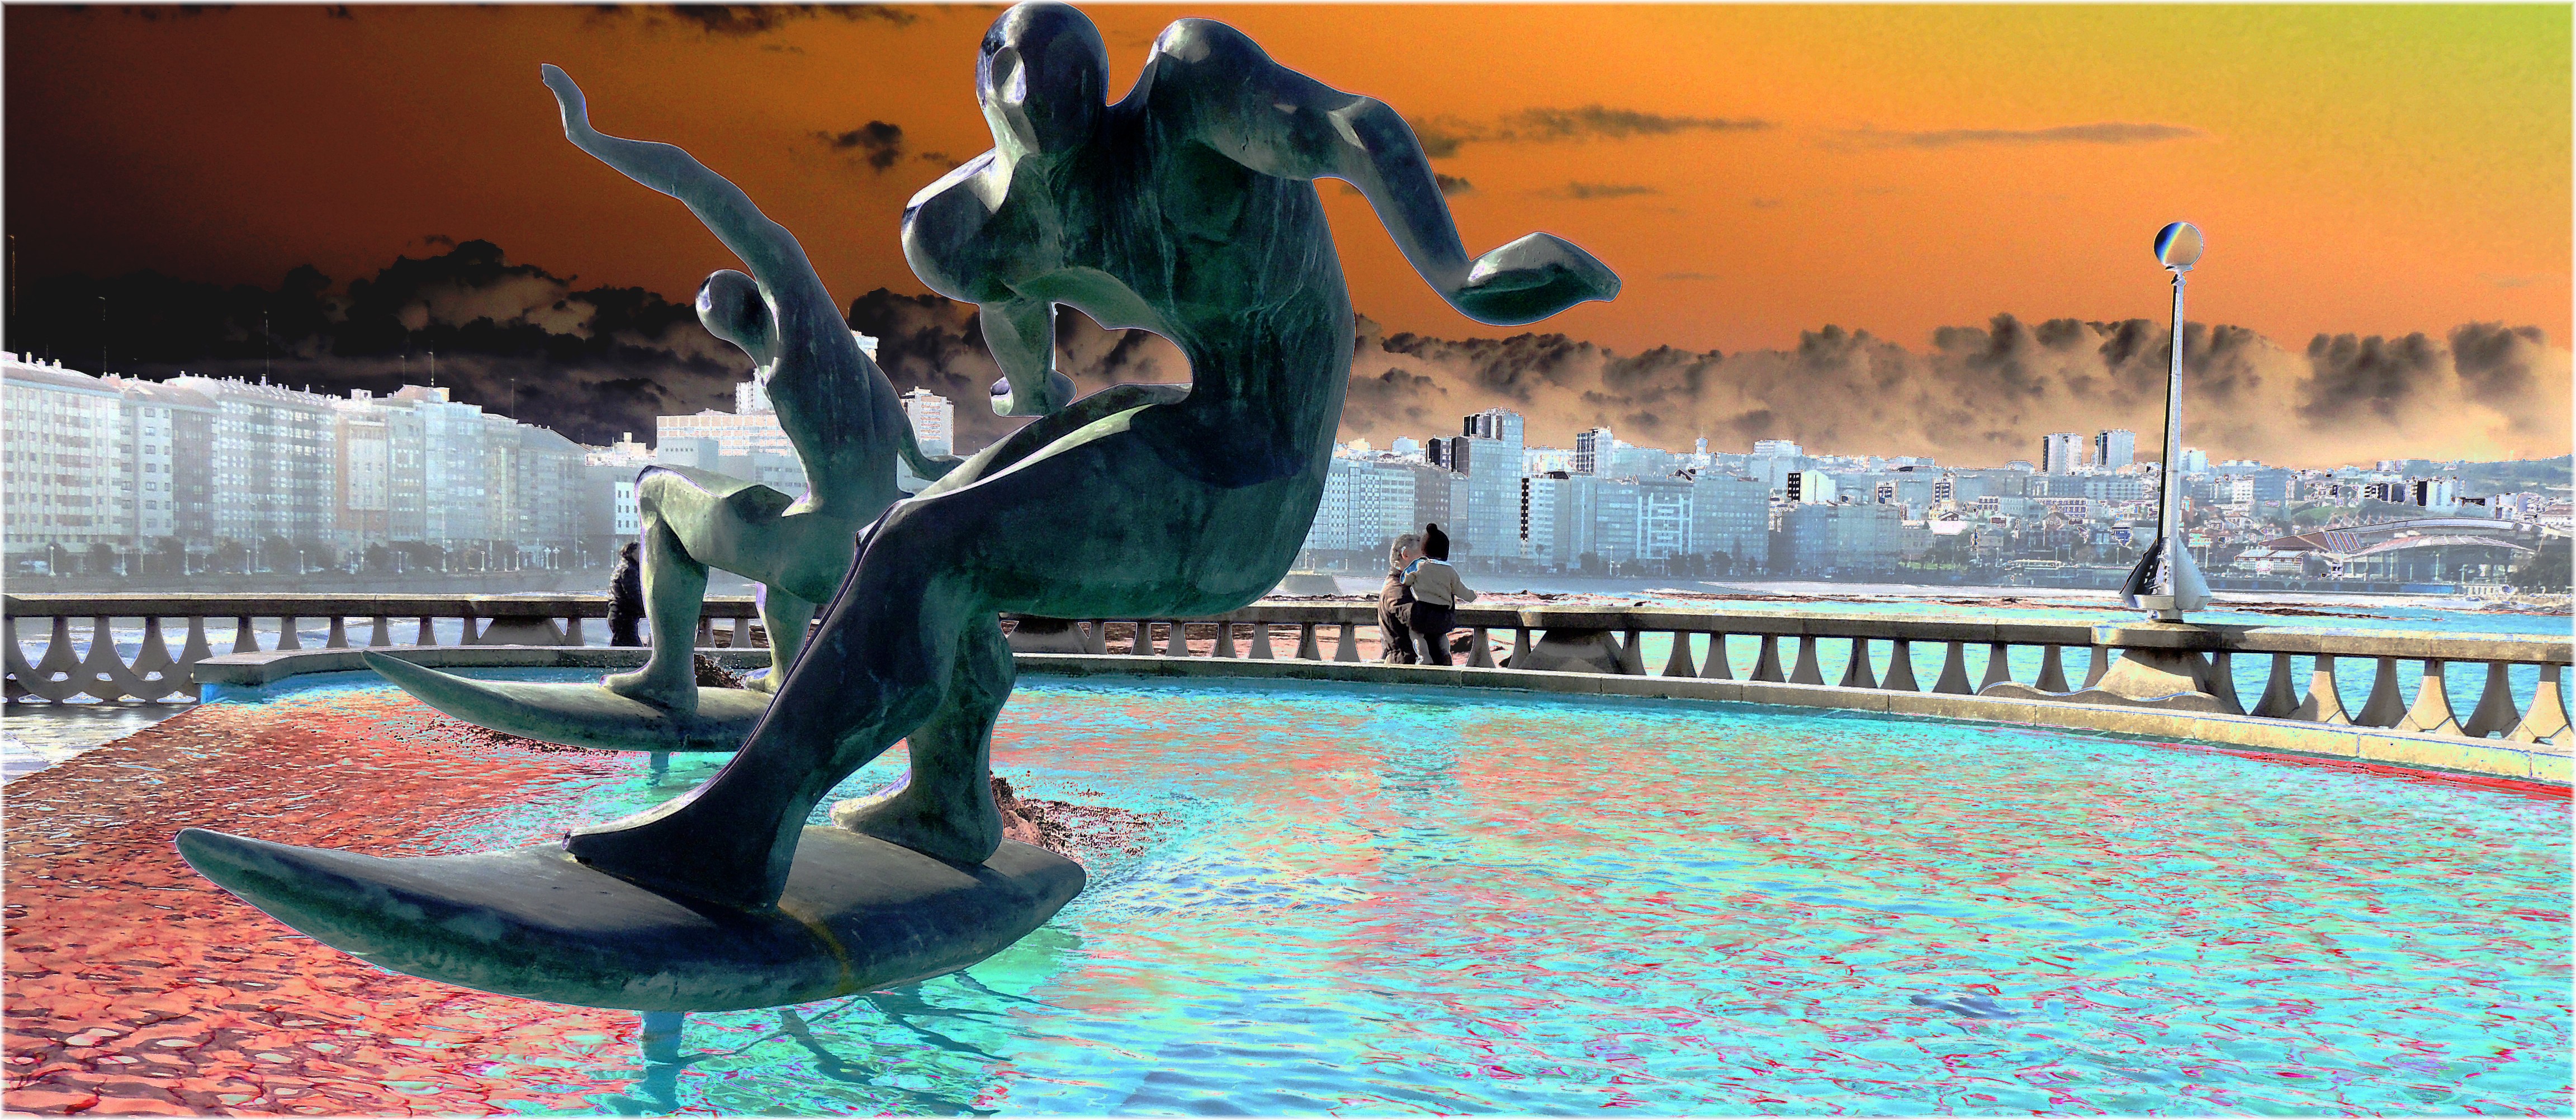
water, europe, metal, leisure, art, spain, espagne, europa, agua, escultura, fuente, estanque, nubes, galicia, espanha, espana, galiza, auga, corunna, galice, paseomaritimo, lacoruna, acoru a, coru a, surfistas, orzan, solarizacion, escuplture, modificadodigital